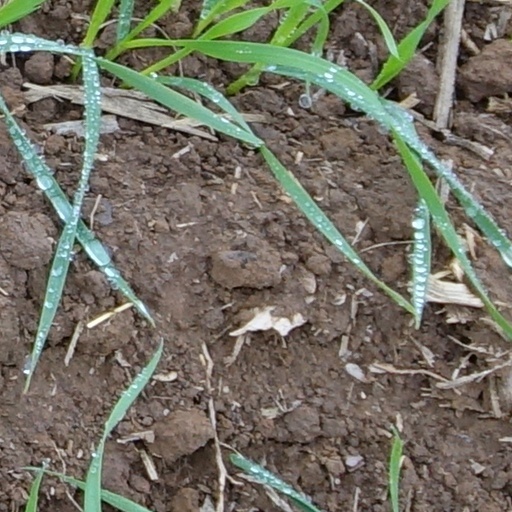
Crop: wheat